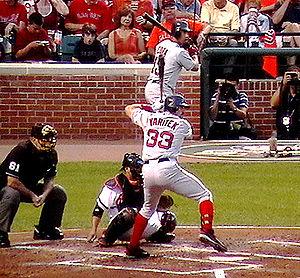
Jason Andrew Varitek est un receveur de baseball qui évolue en Ligue majeure de 1997 à 2011 pour les Red Sox de Boston.